Portrait of Saint Bartley Harris

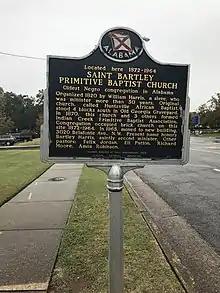
Historic Marker for Saint Bartley Primitive Baptist Church

Weeden was a white woman living in the postbellum South who chose to paint Saint Bartley and other African American individuals. Many of the individuals she painted remain unnamed, as they were freedmen and women who worked for her family or neighboring families in positions such as cooks and gardeners after the Civil War, but Saint Bartley is an exception. Bartley Harris was a prominent and influential public figure for both African Americans and whites in late-nineteenth-century Huntsville who was known for his massive baptisms in Huntsville's “Big Spring” and for his hiding of local Confederates’ valuables in his church during the Civil War. He was an instrumental figure in the early history of the Huntsville African Baptist Church (he served as its second pastor), which survives today as Saint Bartley Primitive Baptist Church, Alabama's oldest African American congregation. Harris’ local prominence may be one of the reasons that Hugh Walker, in his 1962 newspaper article “’Shadows on the Wall’: Howard Who Was a Girl,” labeled Weeden’s portrait of Saint Bartley Harris one of her most well-known.